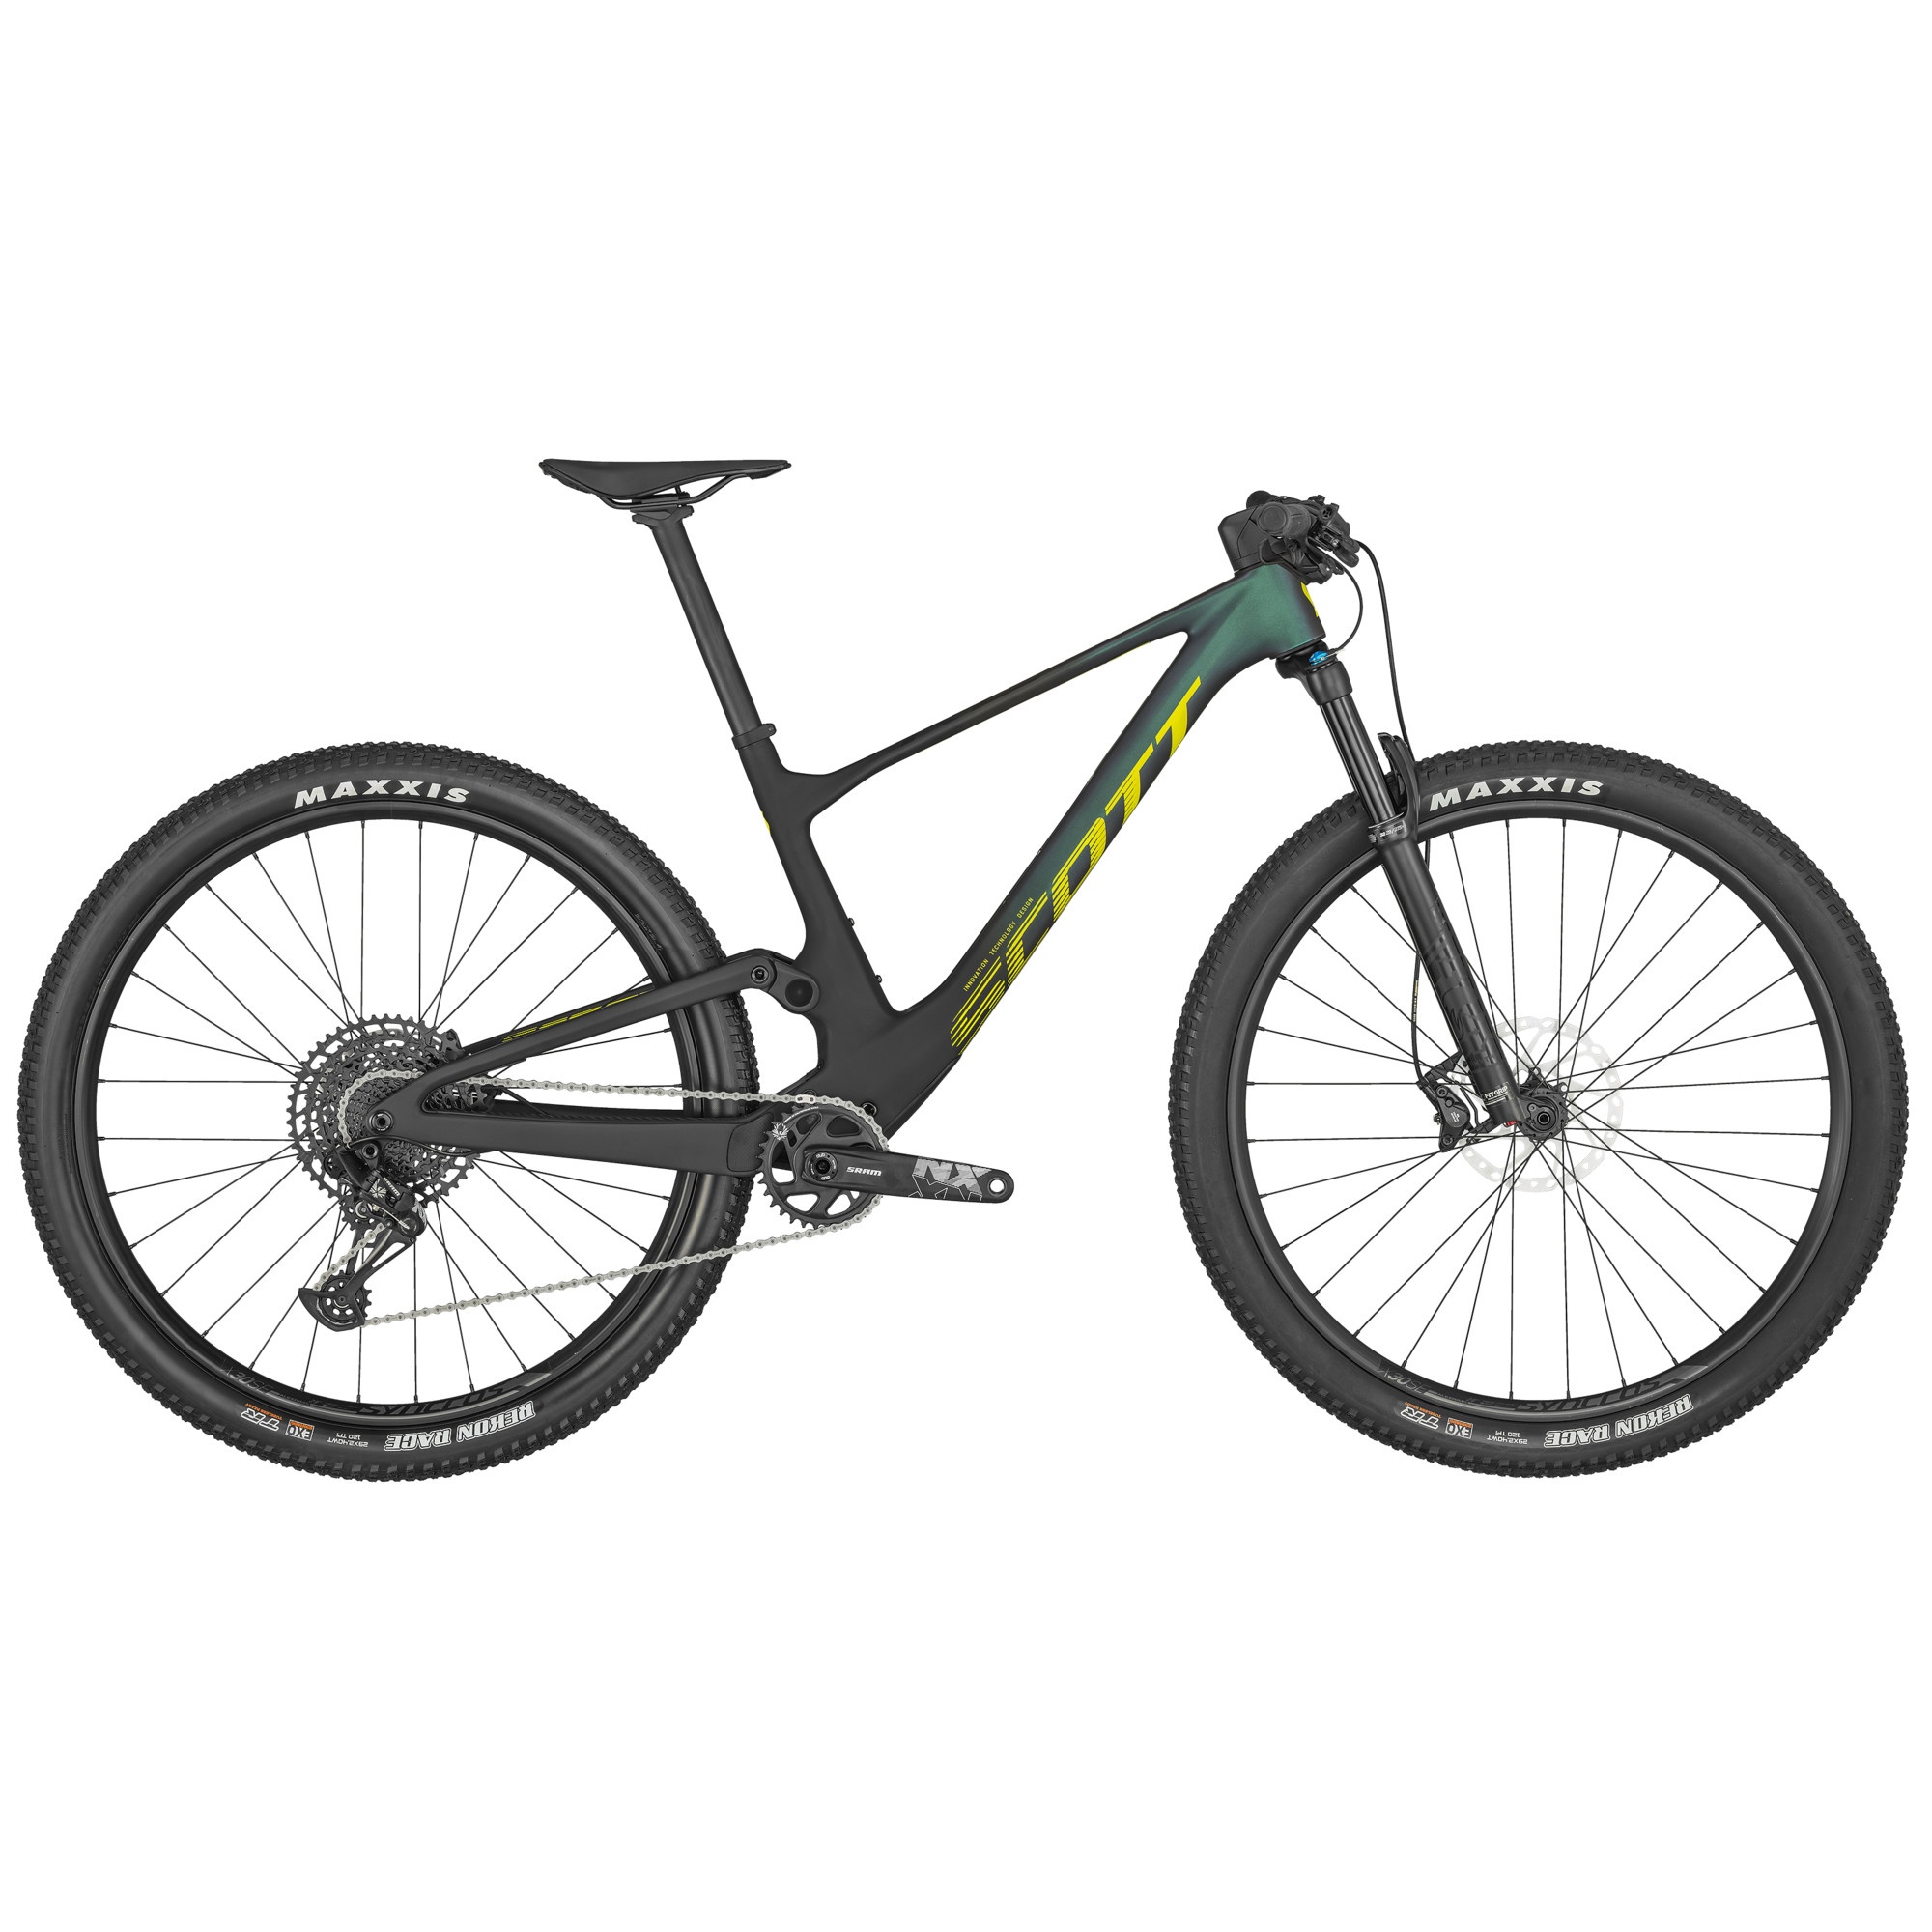
SCOTT Bike Spark RC Comp
Brand: Scott Sports
Category: Sporting Goods > Outdoor Recreation > Cycling > Bicycles > Mountain Bikes